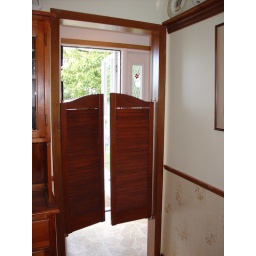
Classy saloon doors that lead into the kitchen.(I think I'll remove these and add them to the bar in the basement).